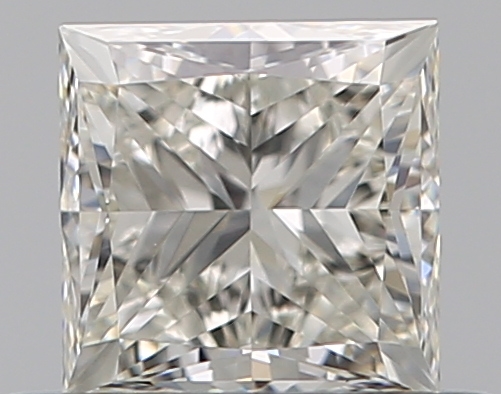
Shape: princess
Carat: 0.5
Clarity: VS1
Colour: J
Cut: VG
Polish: EX
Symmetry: VG
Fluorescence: N
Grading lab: GIA
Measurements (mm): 4.13 x 4.1 x 3.07